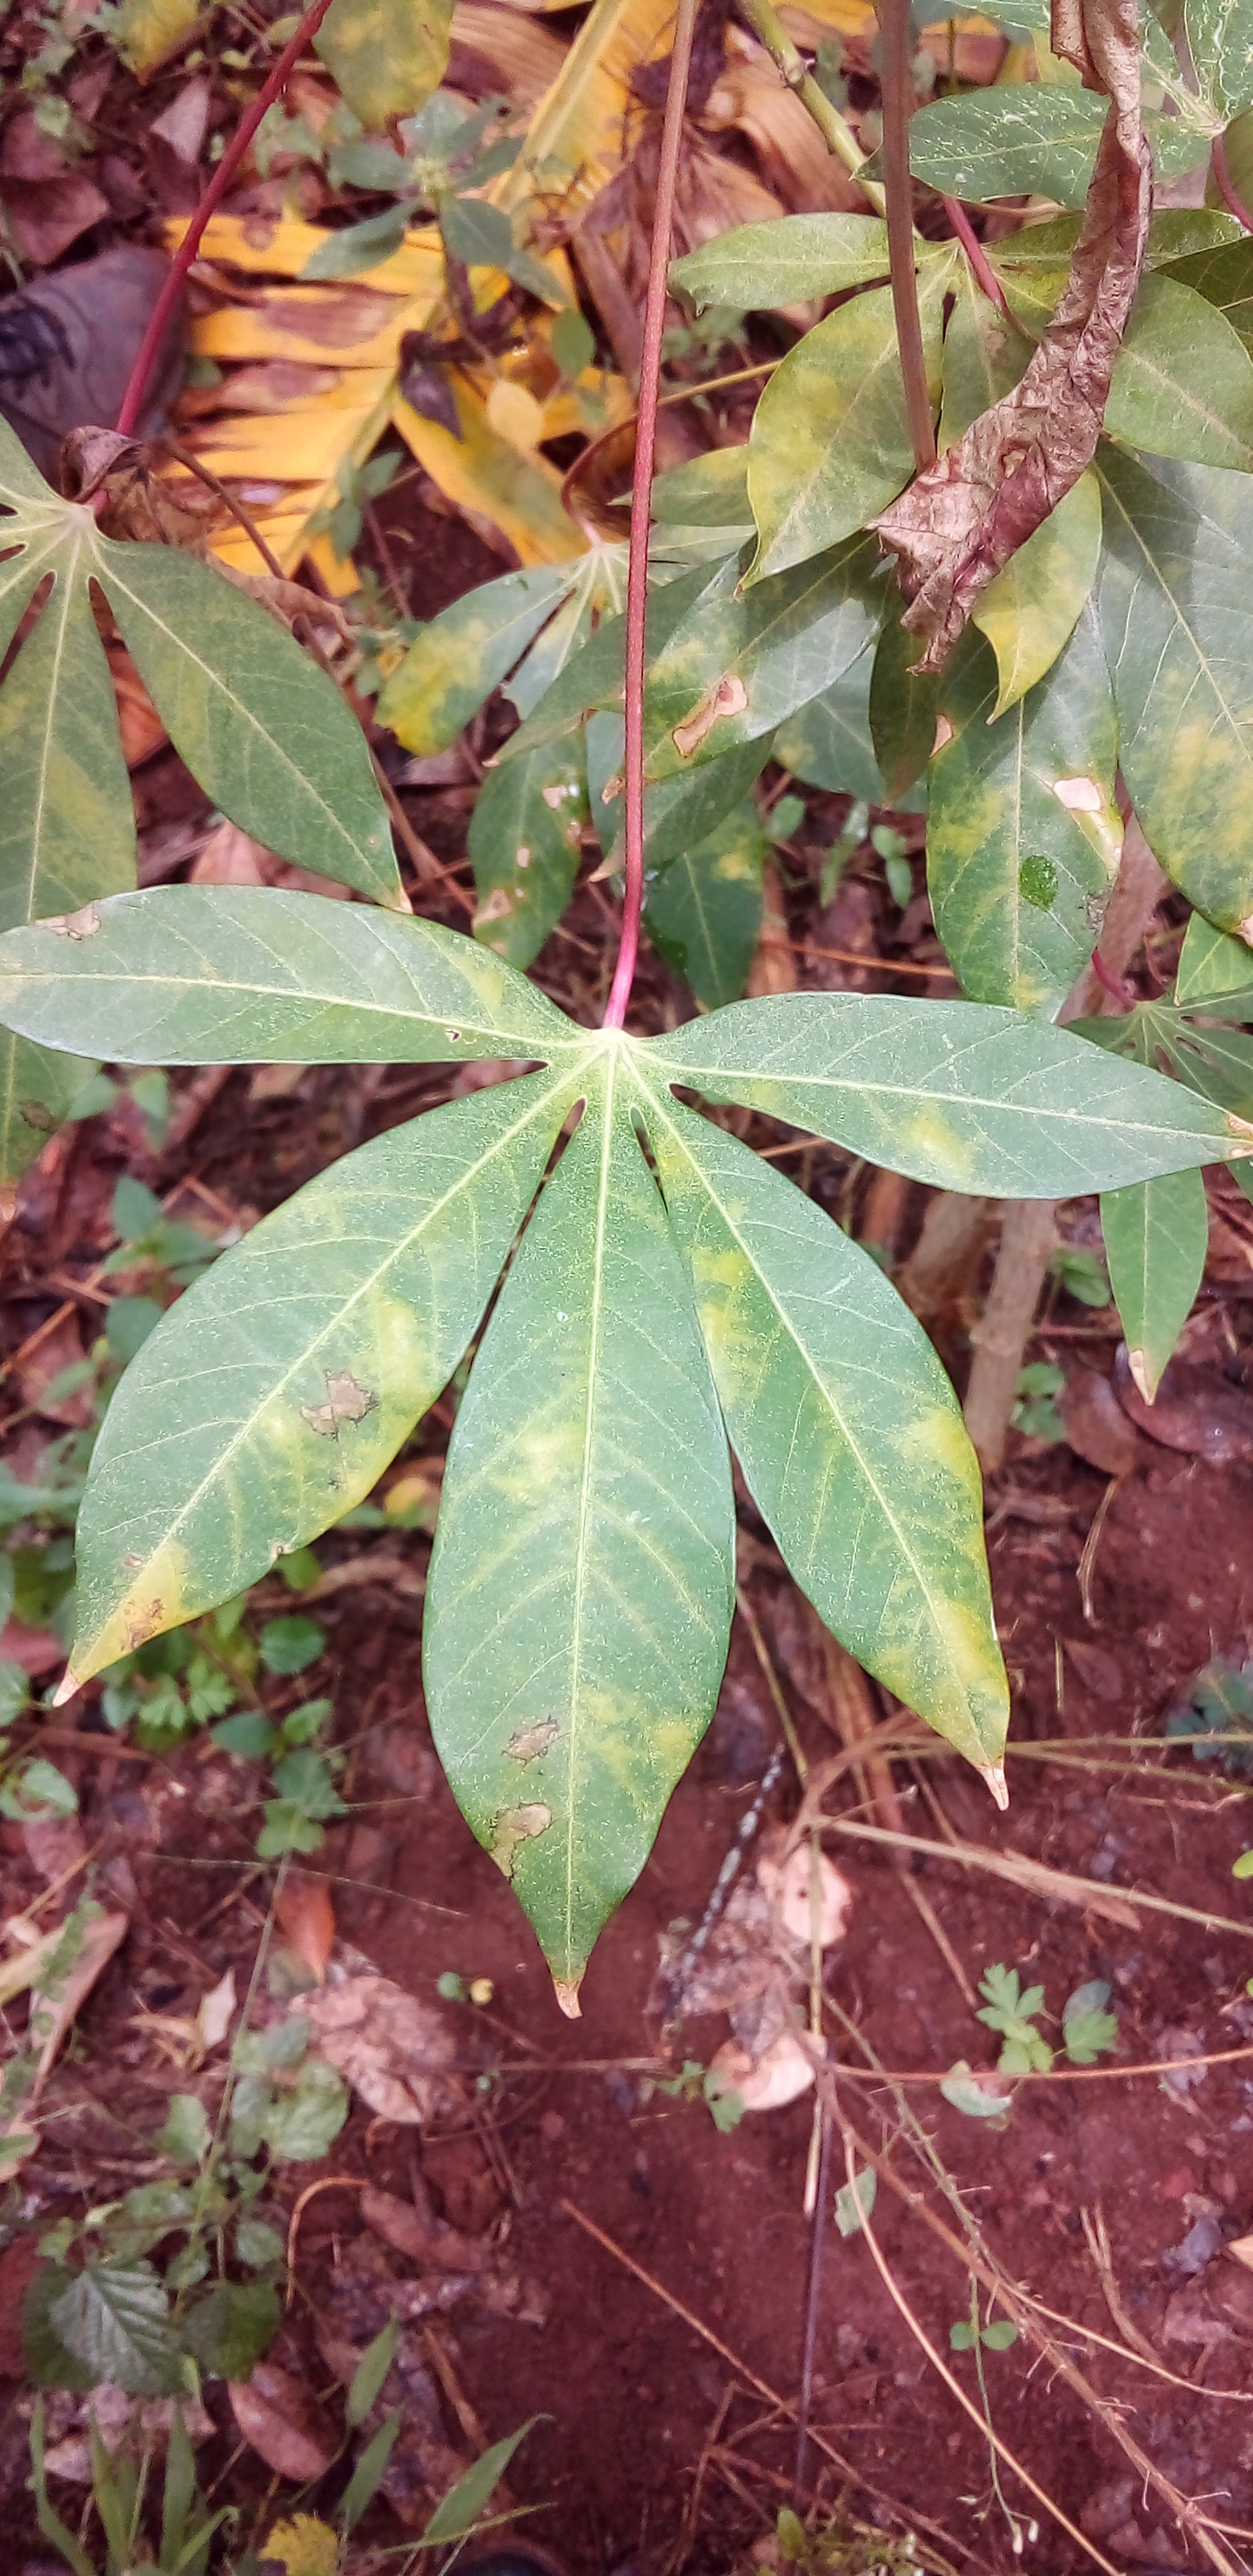
Label: cassava brown streak disease (cbsd)